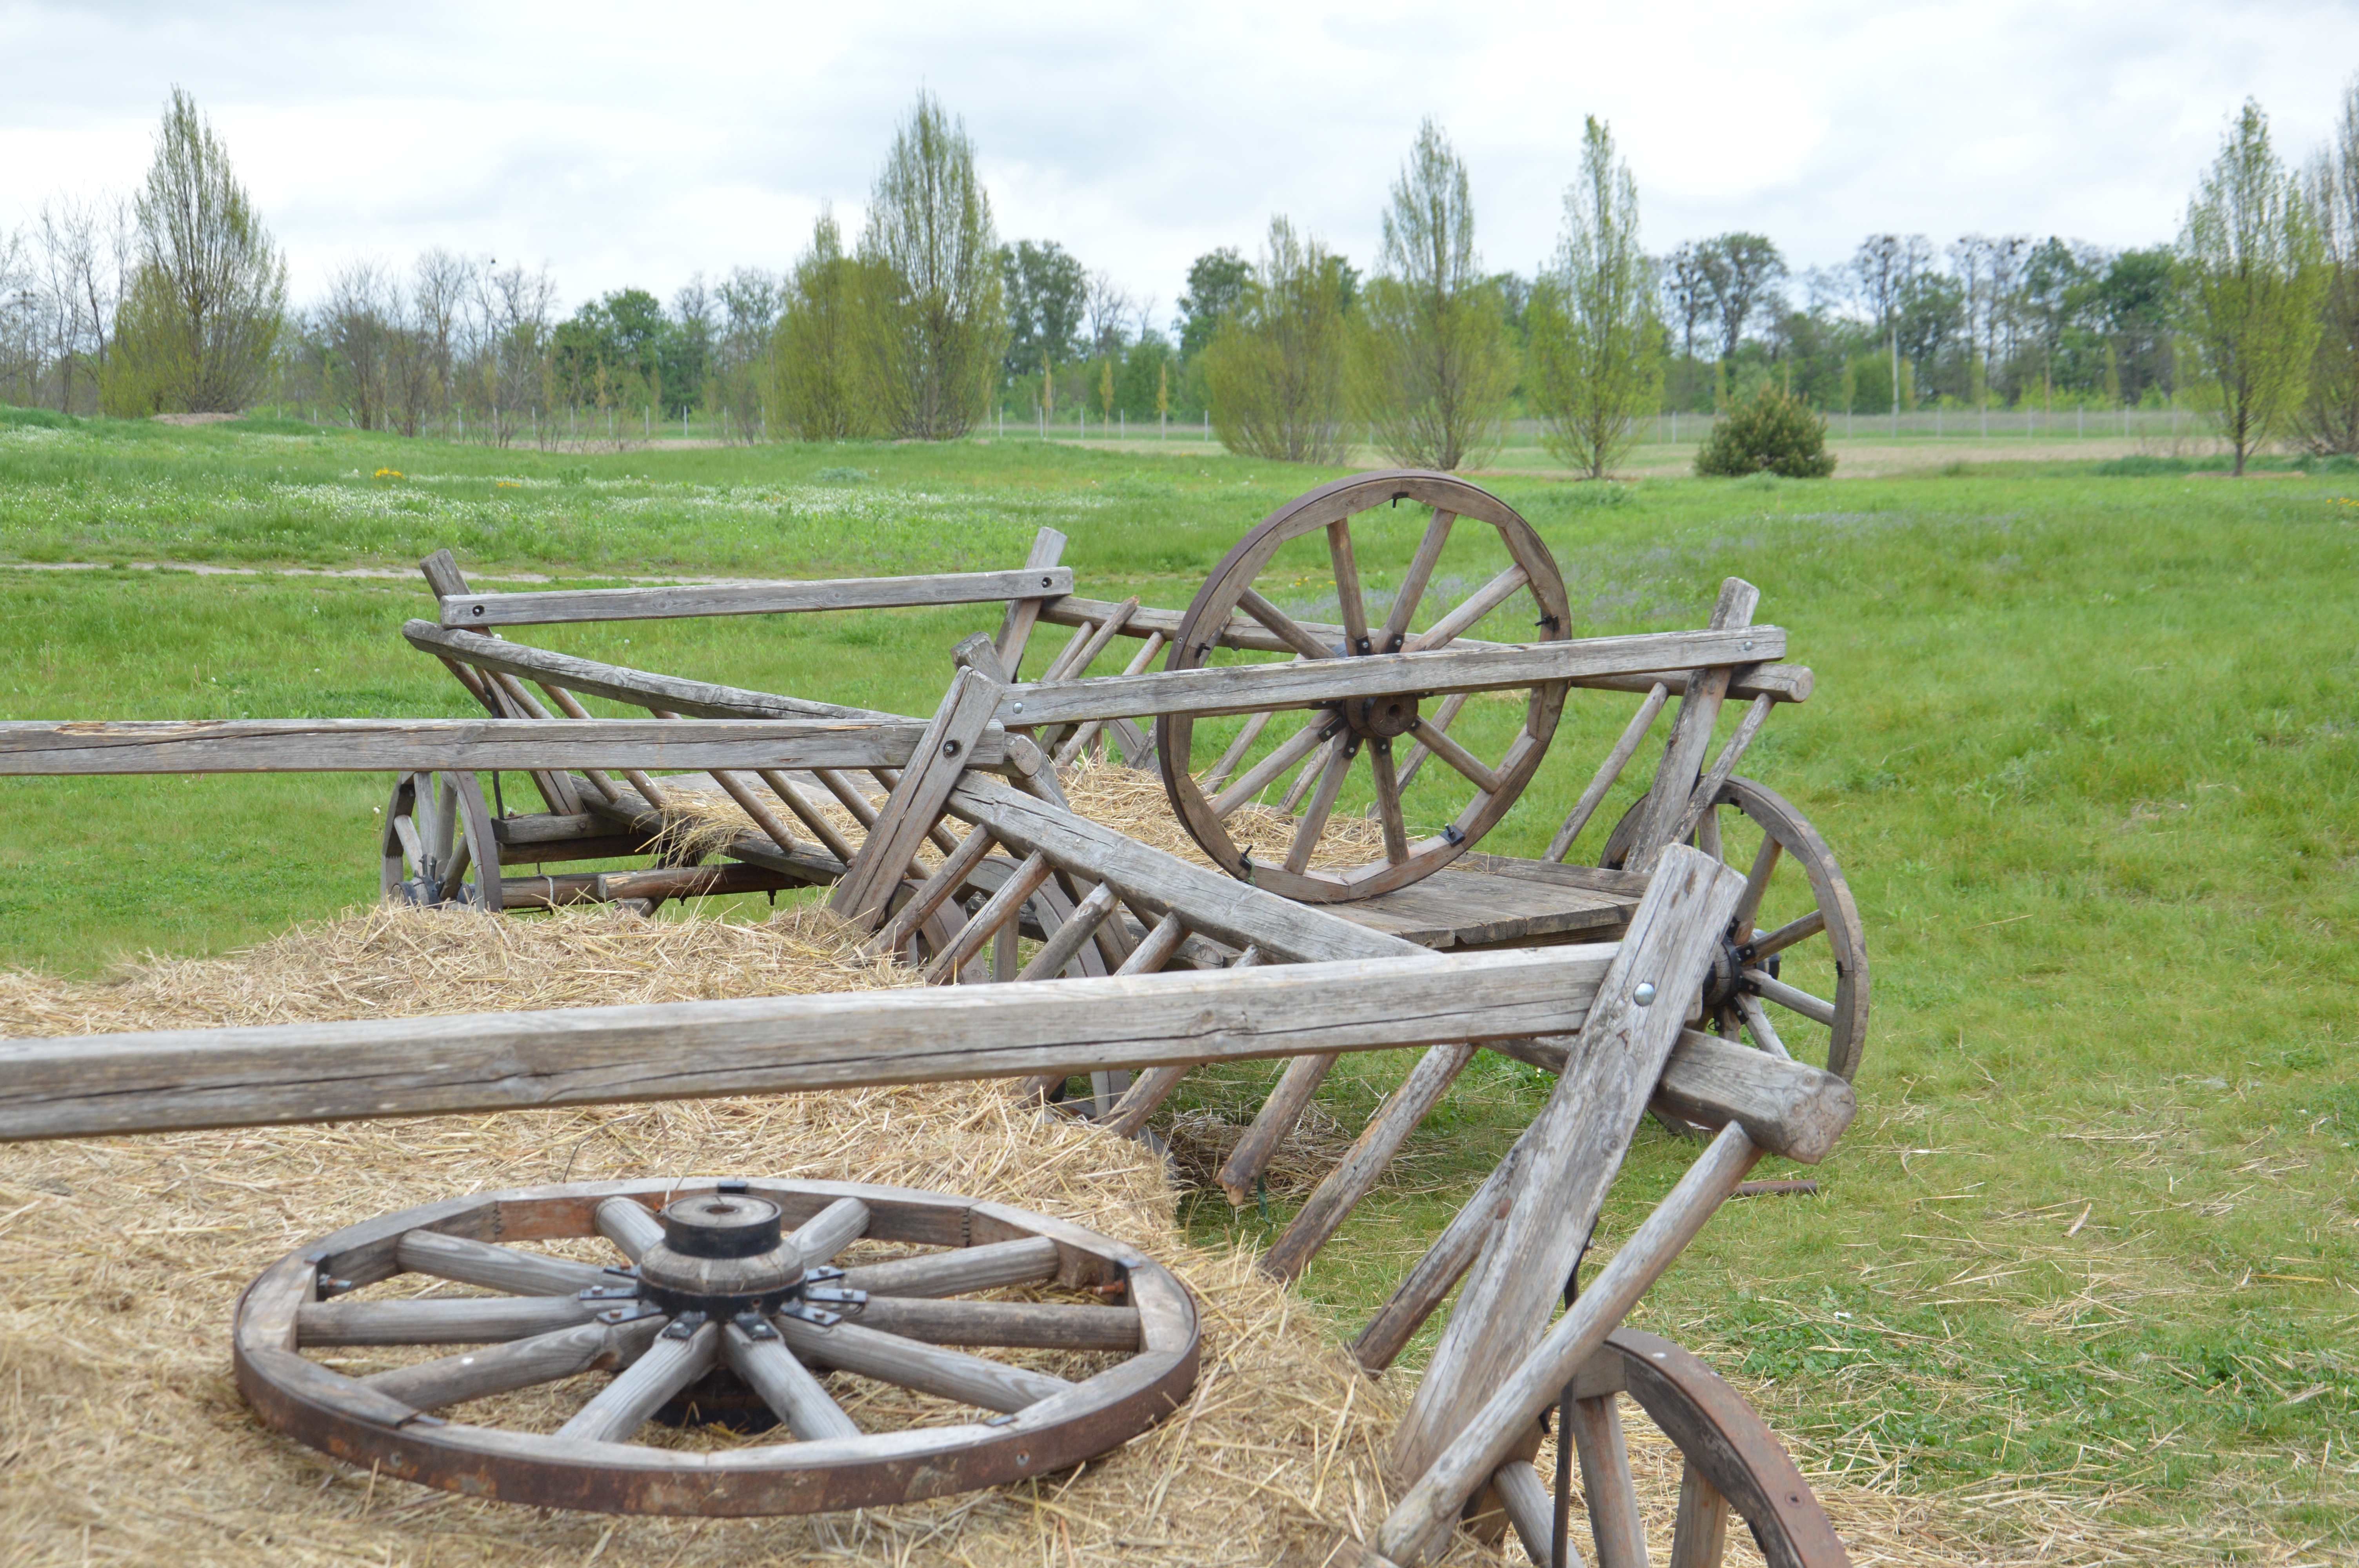
travel, wooden, transportation, transport, retro, wheel, agriculture, carriage, vintage, history, old, wood, antique, farm, cart, nature, wheels, country, traditional, goods, wagon wheel, cargo, historic, rustic, wagon, object, western, horse, ancient, brown, sky, cloud, plant, automotive tire, tree, motor vehicle, vehicle, grass, automotive wheel system, spoke, rim, landscape, auto part, grassland, natural landscape, metal, prairie, lumber, field, pasture, split rail fence, cannon, steppe, ranch, plantation, rust, soil, croft